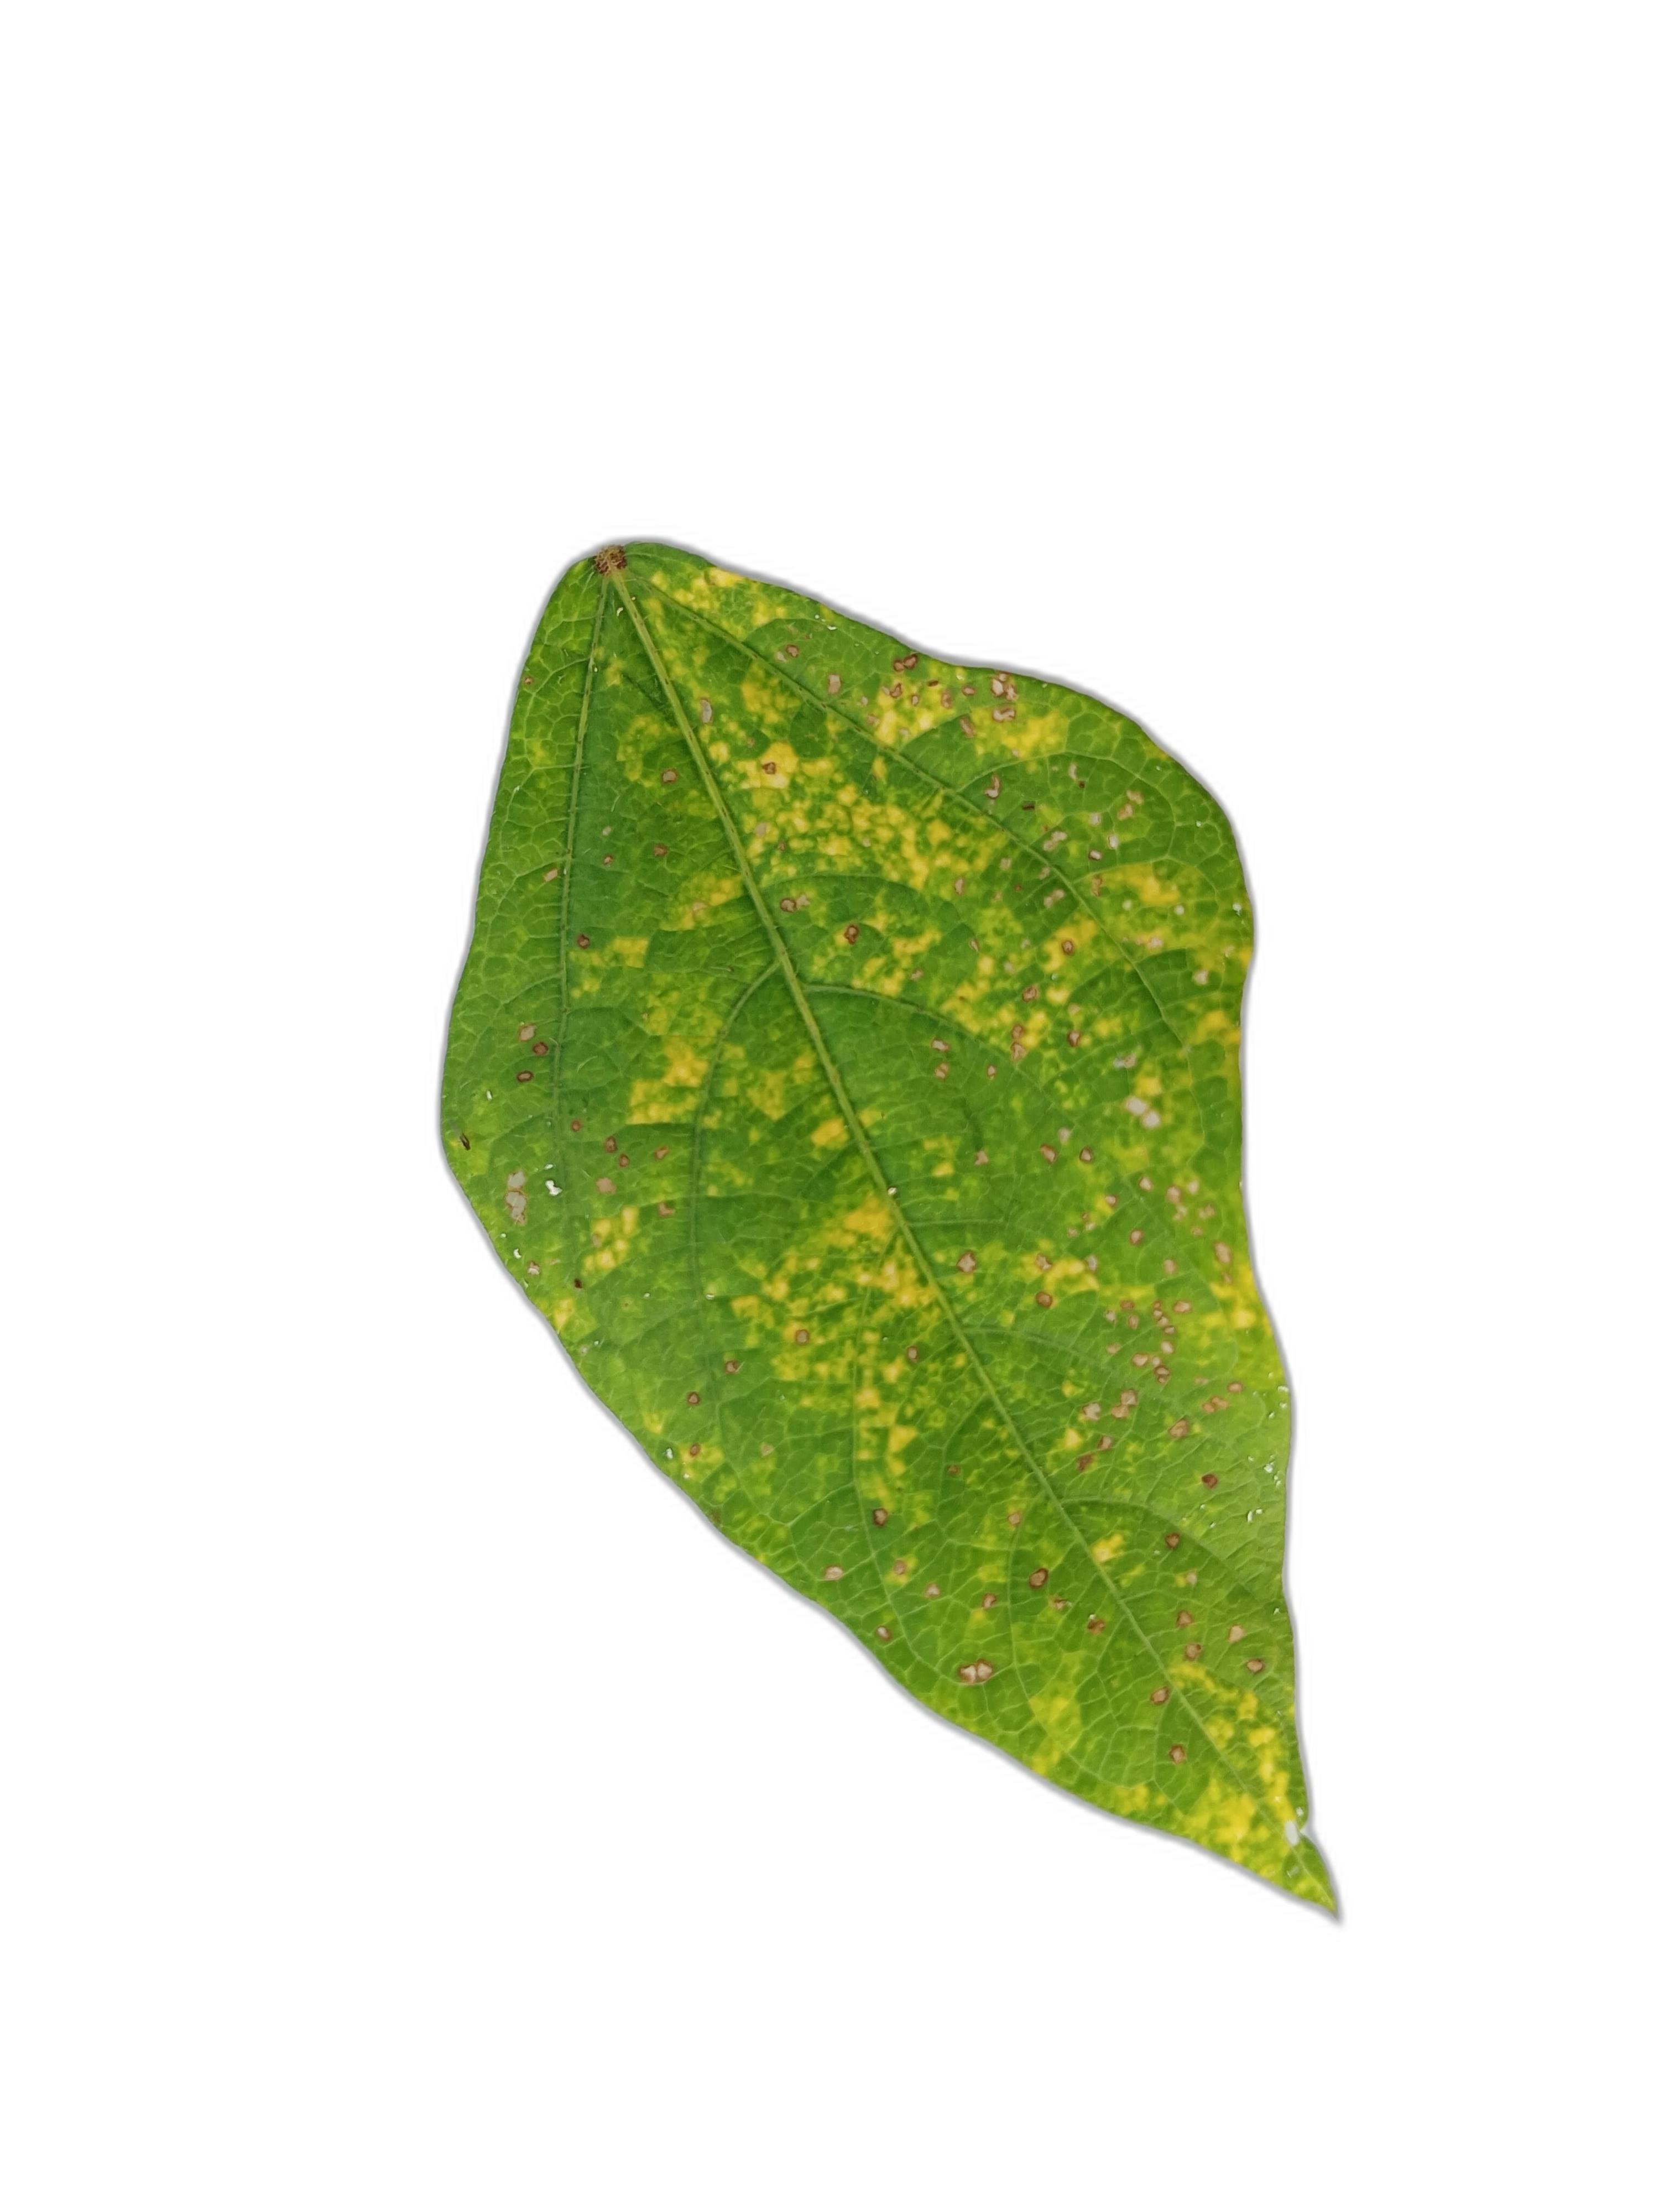
Label: Yellow Mosaic